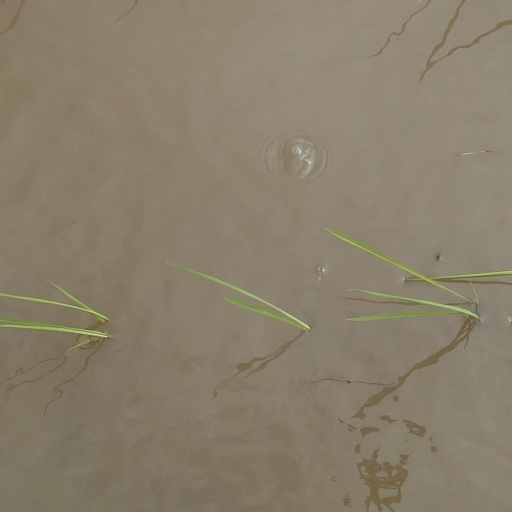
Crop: rice